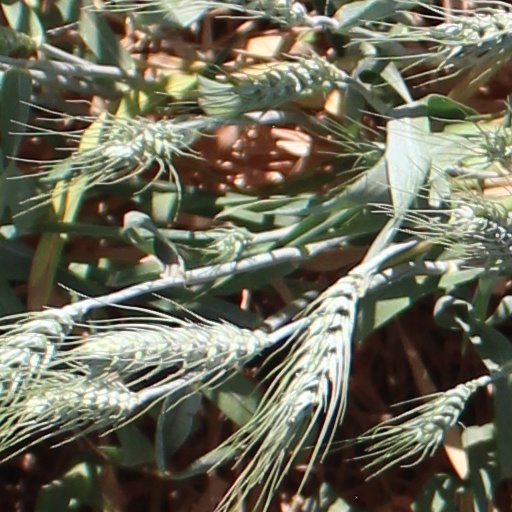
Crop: wheat